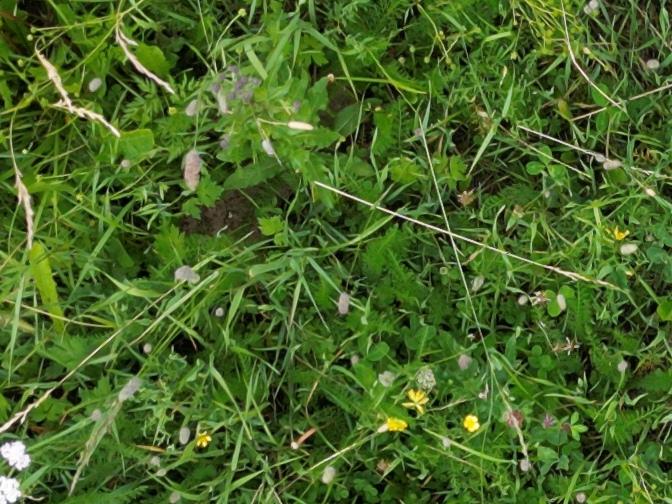
Flowers visible: yarrow flowers